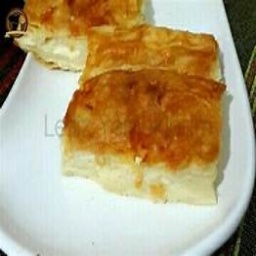
Label: su_boregi